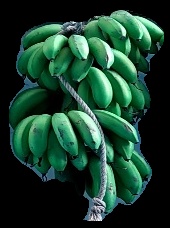
Variety: rasbale
Grade: grade2